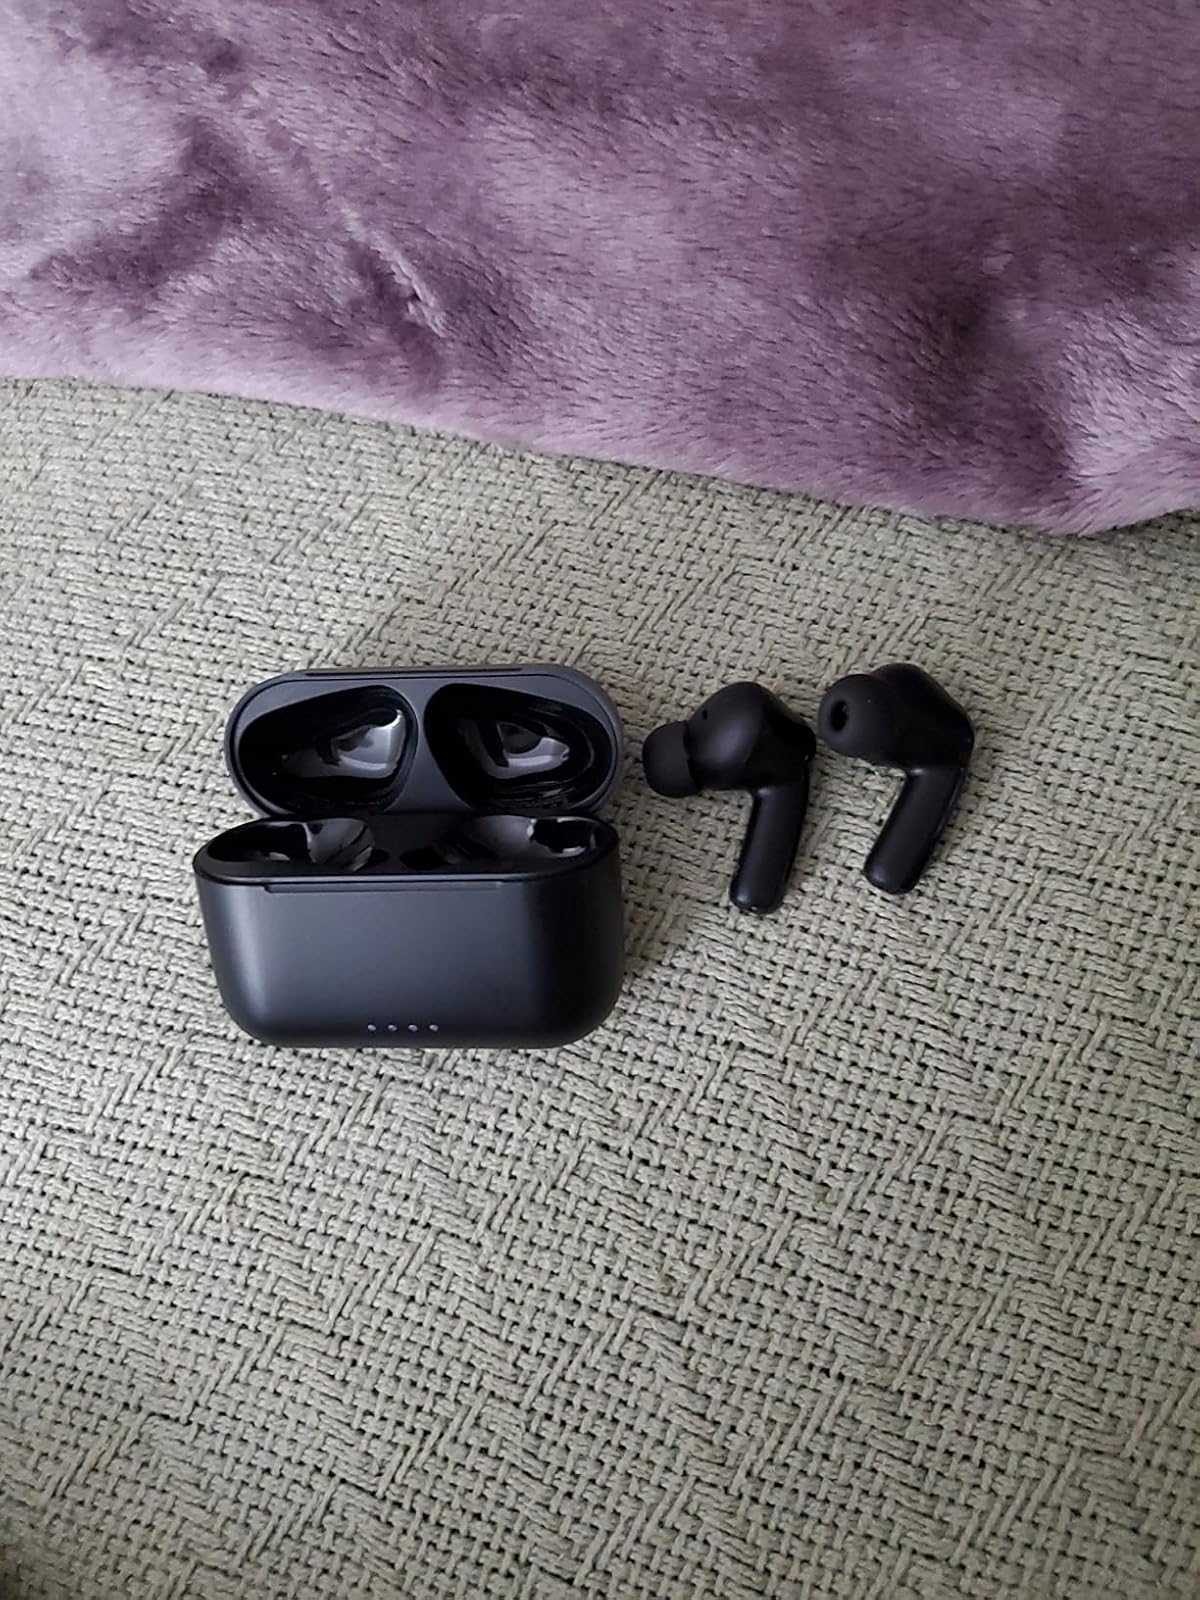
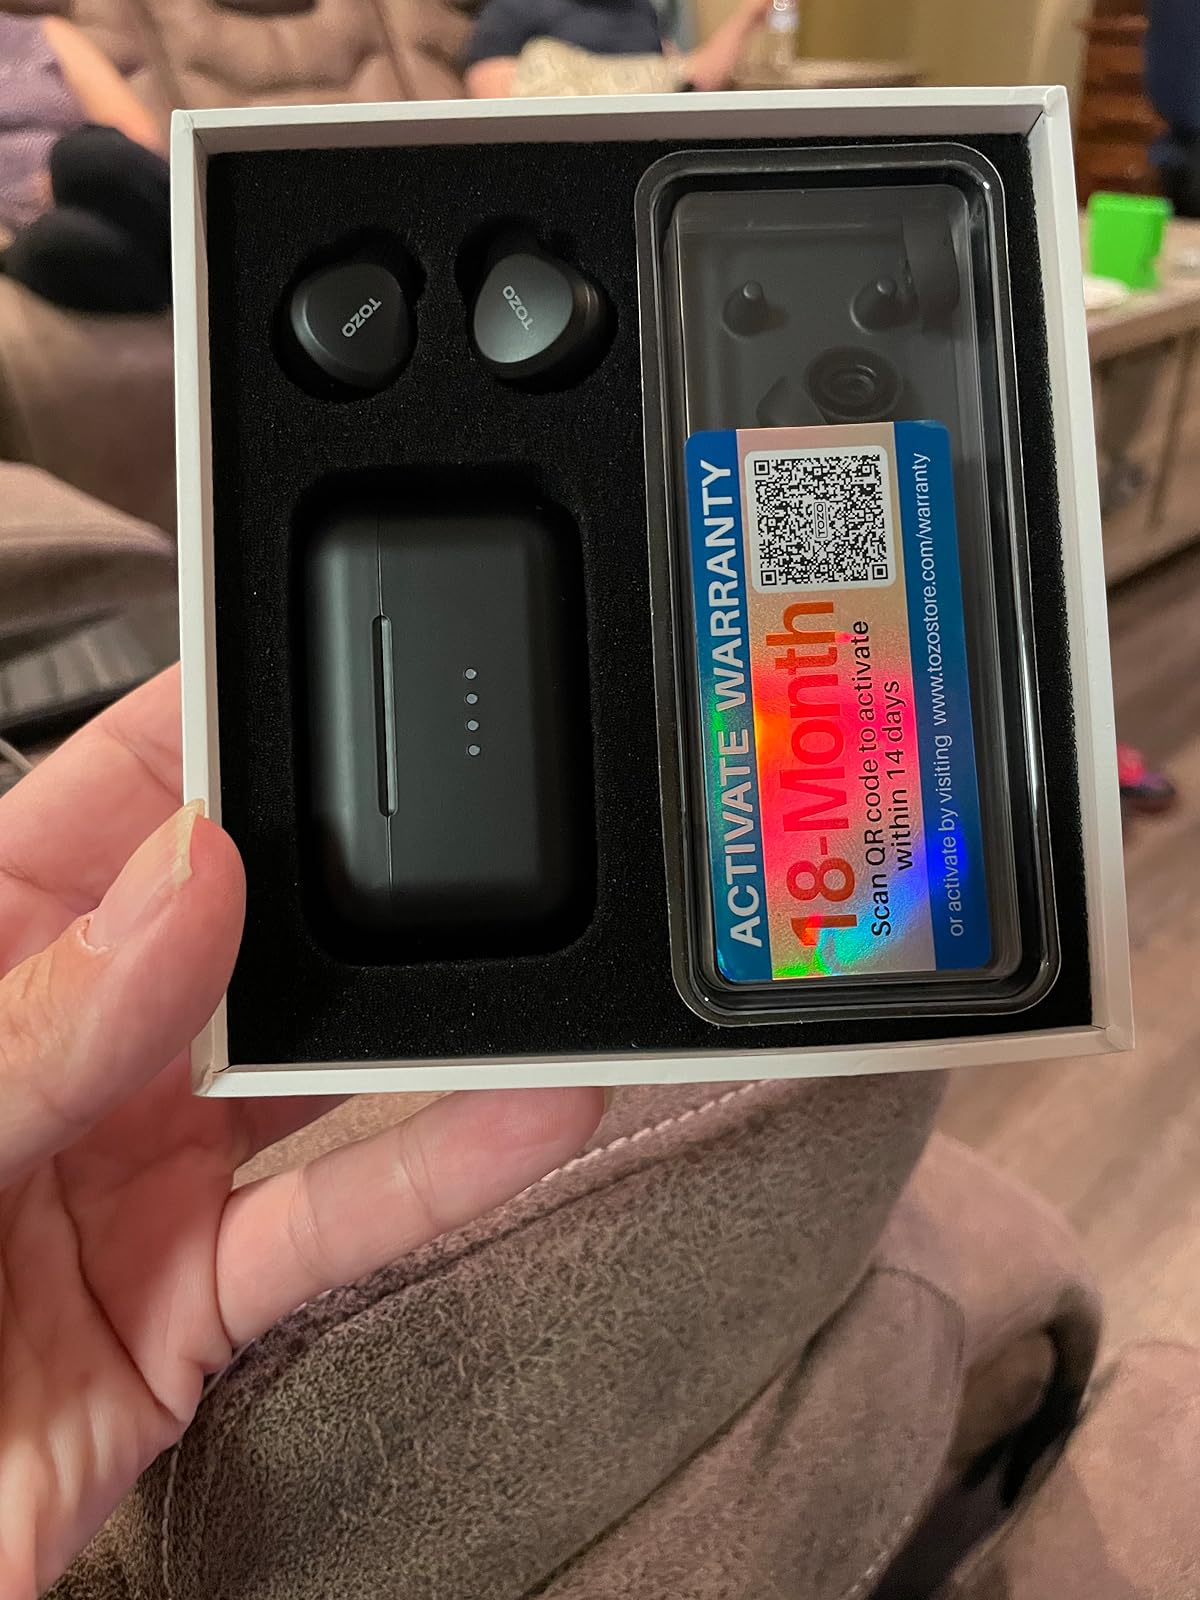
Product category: earbuds
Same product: no